1960s in music

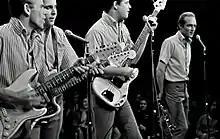
The Beach Boys, 1964

Psychedelic rock reached its apogee in the last years of the decade. In America the Summer of Love was prefaced by the Human Be-In event and reached its peak at the Monterey Pop Festival, the latter helping to make major American stars of Jimi Hendrix and the Who, whose single "I Can See for Miles" delved into psychedelic territory. Key recordings included Jefferson Airplane's "Surrealistic Pillow" and the Doors' "Strange Days". These trends climaxed in the 1969 Woodstock Festival, which saw performances by most of the major psychedelic acts, but by the end of the decade psychedelic rock was in retreat. The Jimi Hendrix Experience broke up before the end of the decade and many surviving acts moved away from psychedelia into more back-to-basics "roots rock", the wider experimentation of progressive rock, or riff laden heavy rock.